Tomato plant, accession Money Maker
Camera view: horizontal (90 deg, fisheye); turntable rotation: 240 degrees
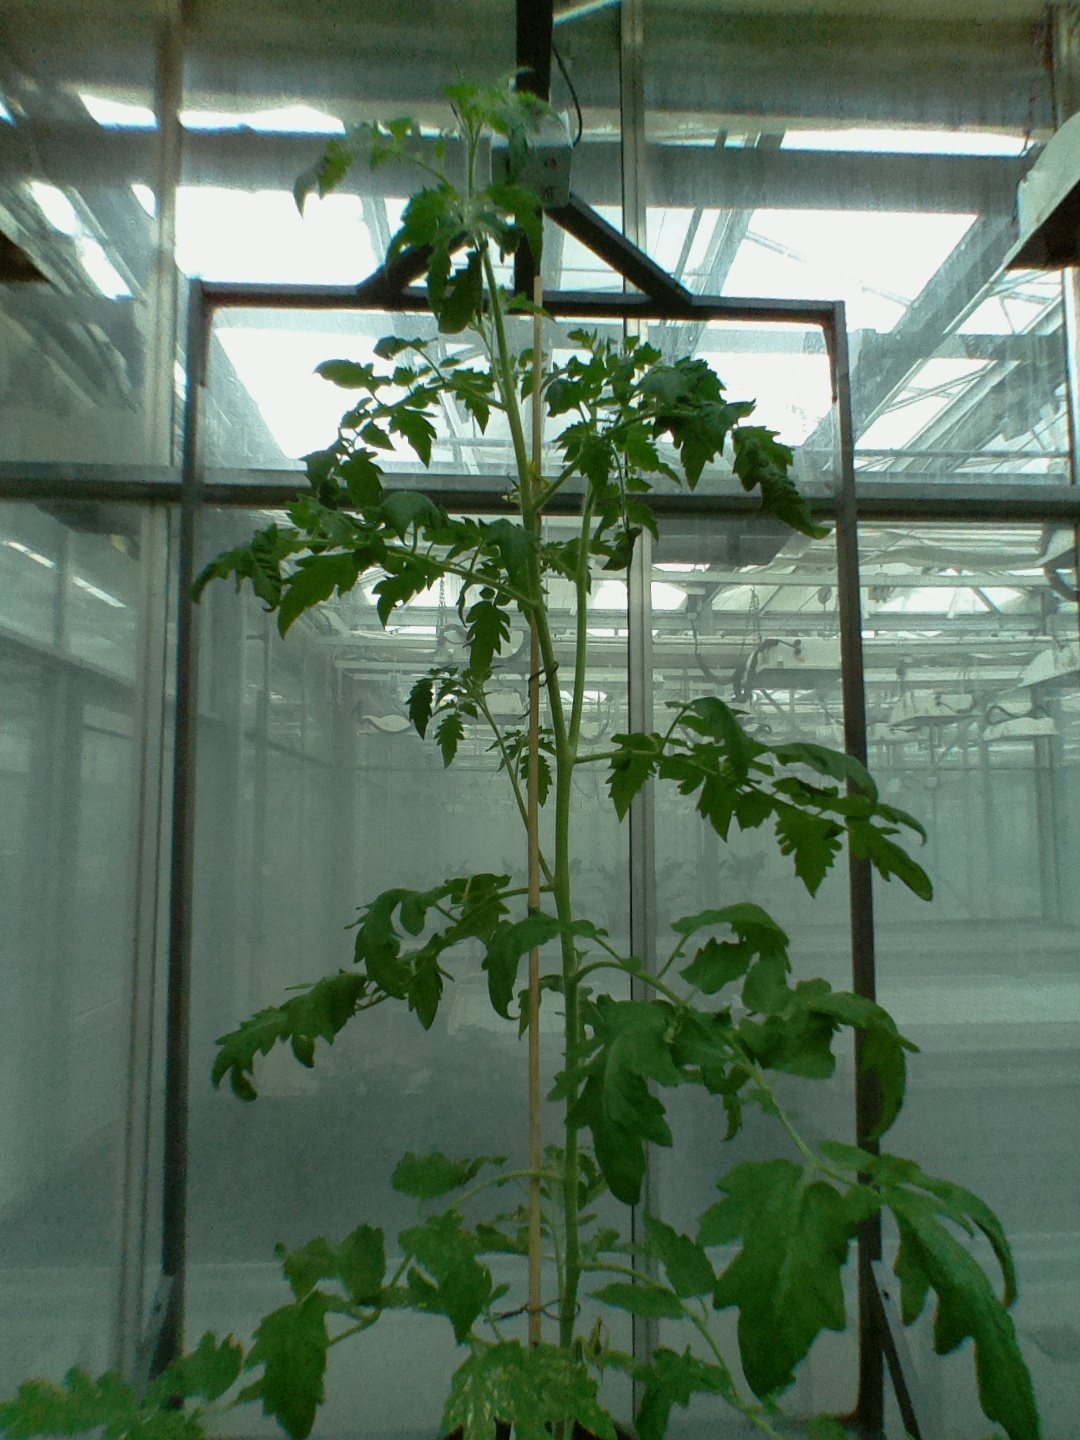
BBCH growth stage 65: Full flowering, 50%-60% of flowers open, first petals falling